Götaverken

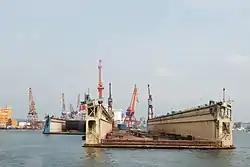
Götaverken Cityvarvet 2010

However, Götaverken Cityvarvet survived the crisis and would for the next few decades perform repairs, maintenance, and renovation of ships. In 2000 the shipyard was purchased by the Dutch group Damen Shipyards Group before ultimately being closed in 2015.